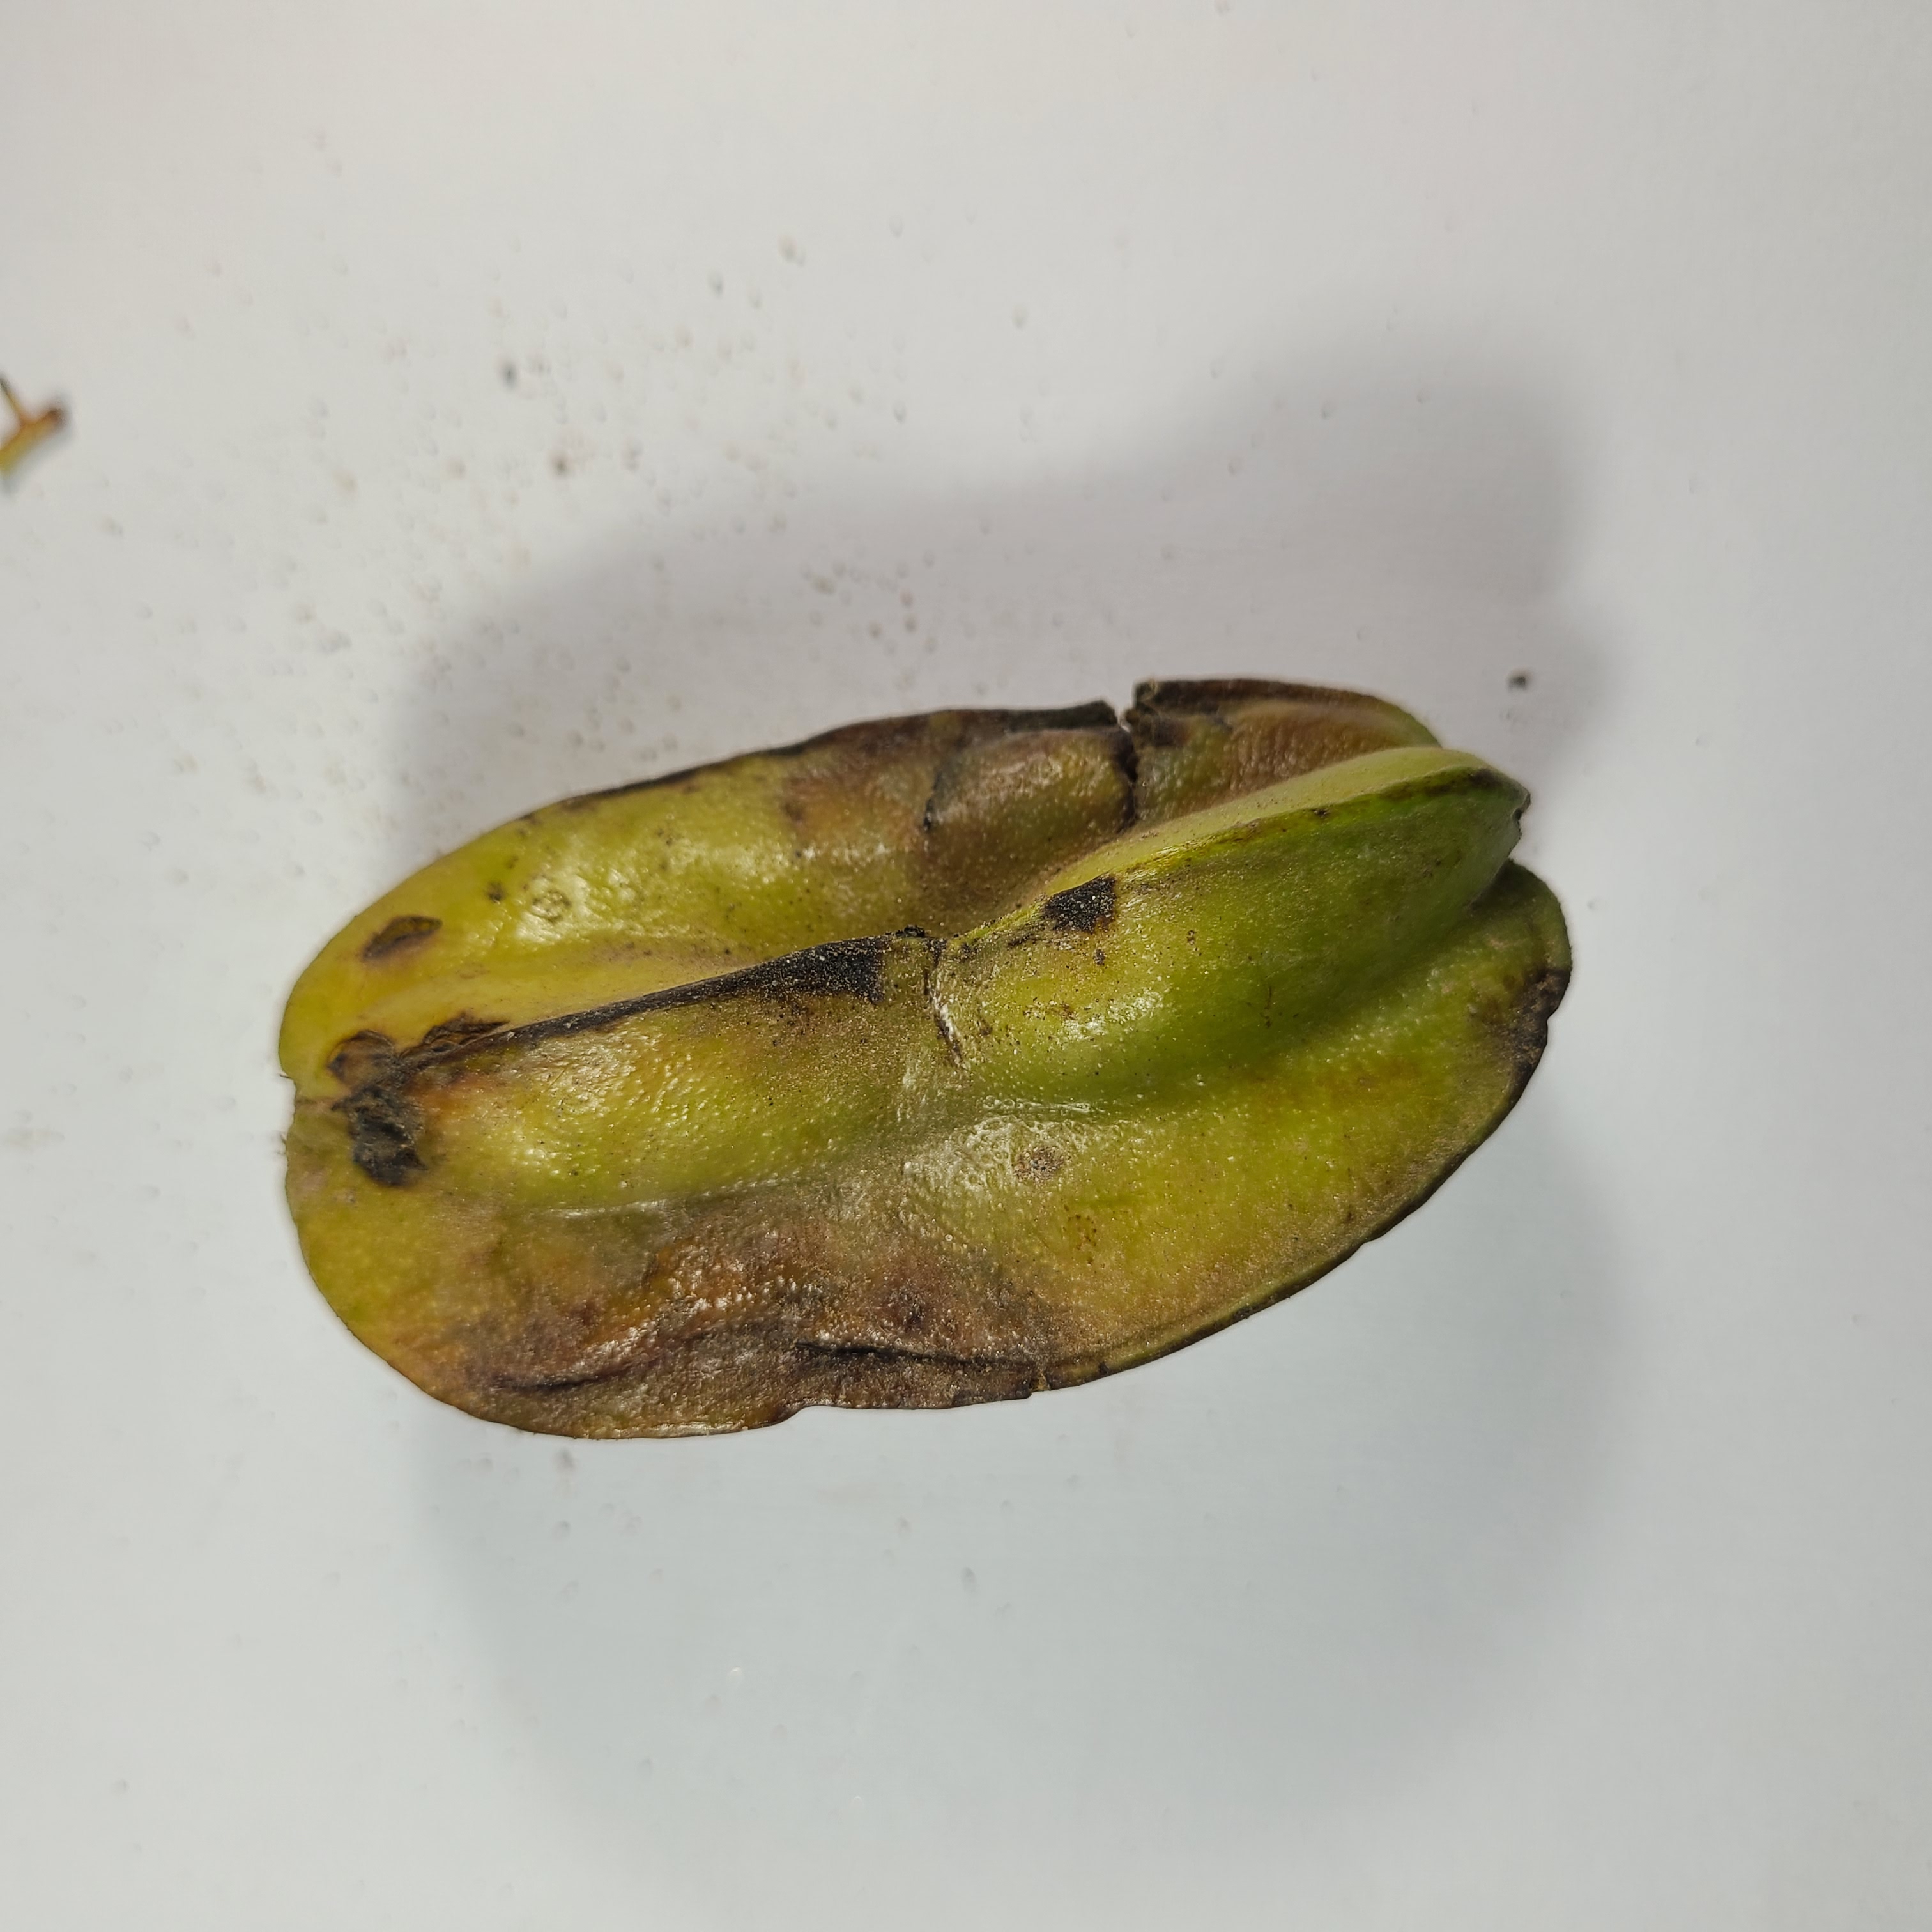
Label: Unhealthy Fruits